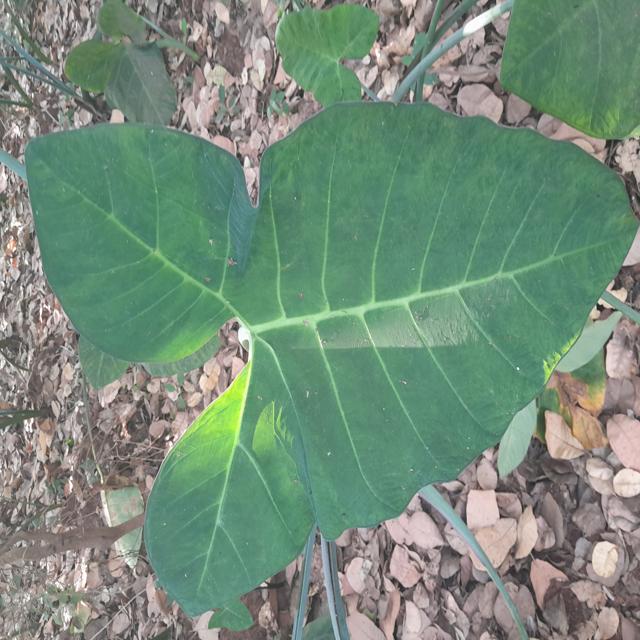
Label: Healthy